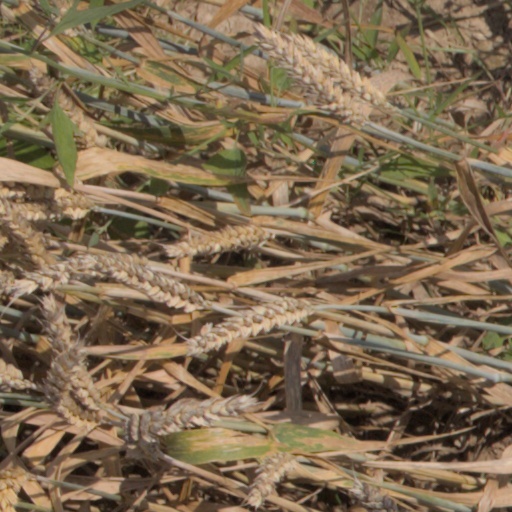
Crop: wheat